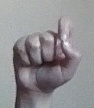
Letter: fa